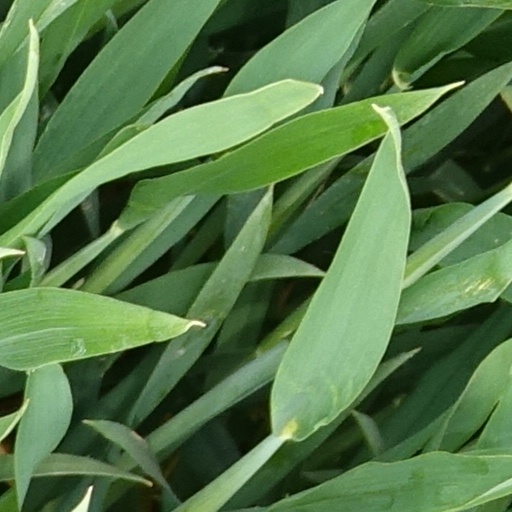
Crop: wheat